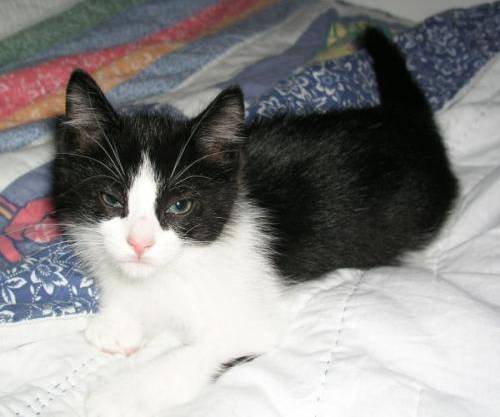
Label: cat